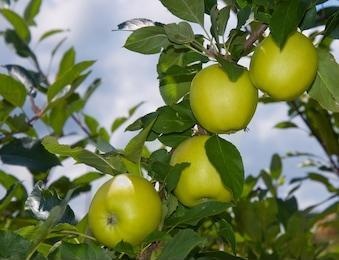
Label: apple